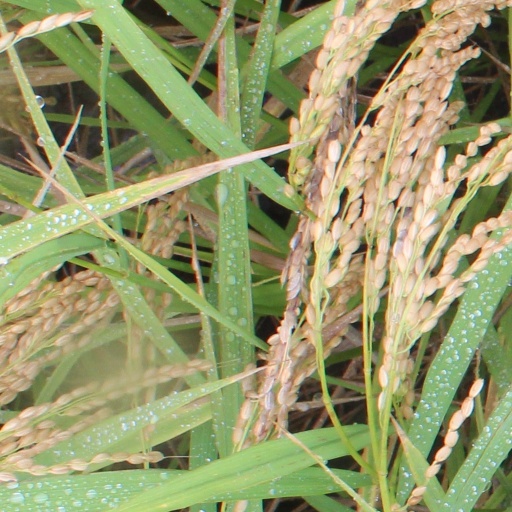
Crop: rice